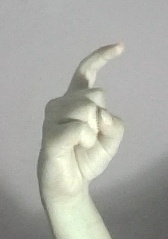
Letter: ra